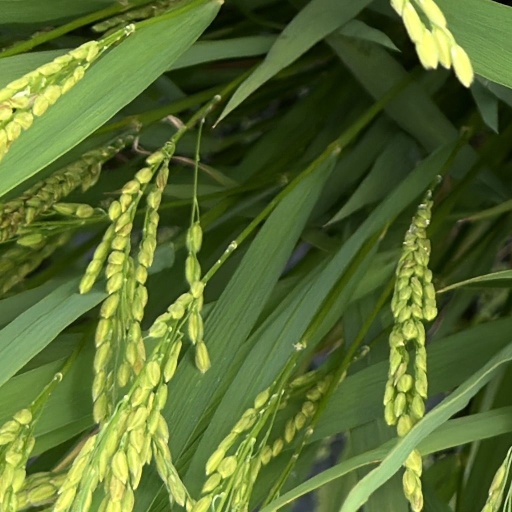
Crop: rice